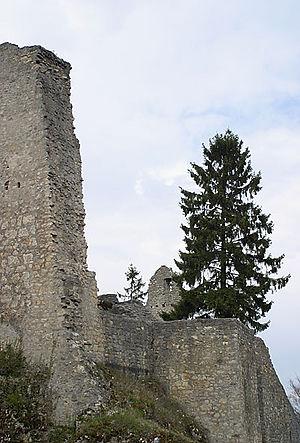
Ruines du château-fort de Farnsburg
Cette liste présente les biens culturels d'importance nationale dans le canton de Bâle-Campagne. Cette liste correspond à l'édition 2009 de l'Inventaire suisse des biens culturels d'importance nationale pour le canton de Bâle-Campagne. Il est trié par commune et inclut : 36 bâtiments séparés, 6 collections et 22 sites archéologiques.
Farnsburg est un ancien château fort du XIVᵉ siècle situé sur la commune d'Ormalingen, en Suisse, en ruines depuis le XIXᵉ siècle.